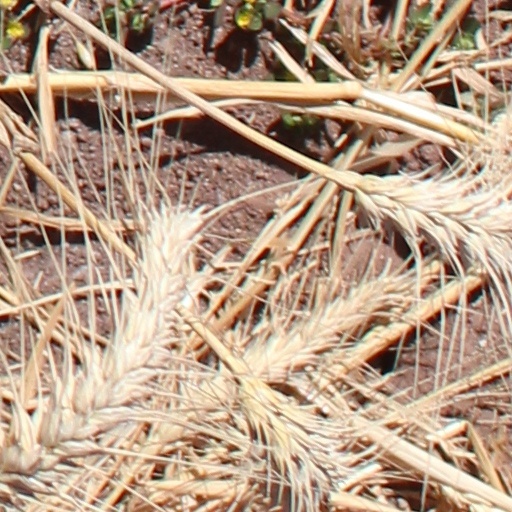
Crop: wheat